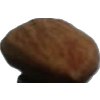
Label: almonds